Maxim Turov

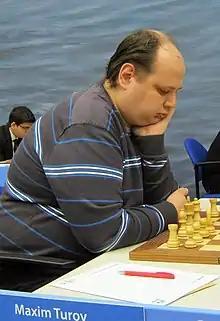

Maxim Turov (born 7 December 1979) is a Russian chess player. He was awarded the title of Grandmaster by FIDE in 1999.